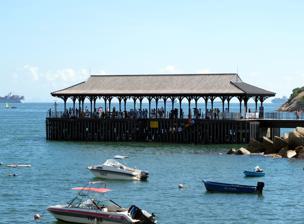
Building: Blake Pier at Stanley
Country: Unknown
Year built: 2007
Pier in Hong Kong Not to be confused with Blake Pier, Central , a demolished pier in Central, Hong Kong. Blake Pier at Stanley Type Pleasure Pier Locale Stanley , Hong Kong . Characteristics History Blake Pier at Stanley Tsui Wah Ferry docked at Blake Pier. Blake Pier at Stanley under construction in 2006 Blake Pier at Stanley ( Chinese: 赤柱卜公碼頭) is a public pier in Stanley , Hong Kong . The name originally referred to Blake Pier, Central , a ferry pier in Central, Hong Kong . The pier was named after Sir Henry Arthur Blake , the twelfth governor of Hong Kong . It was originally located at the site of the Central Reclamation Phase 1 project. The top structure of the pier was later transferred to the open-air oval theatre in Morse Park , in between Wong Tai Sin and Lok Fu , Kowloon . In 2006, the structure was once again transferred next to the Murray House in Stanley, itself dismantled brick by brick and relocated from Central. The pier was recommissioned in Stanley on 31 July 2007. 3D Laser Scanning Technology in digital recording of structures was applied to capture the 3D images of the roof structure. The pier has one kai-to route travelling between Aberdeen and Po Toi Island , via the pier operated by Tsui Wah Ferry . See also Heritage conservation in Hong Kong Queen's Pier References ^ Details of the history of the Blake Pier and its pavilion were given in Wong C.T., Ma K.Y., Leung M.K., and Liu K.M. (2007), "The Blake Pier Pavilion: Just a Memory?" Paper presented at the HKIE/IStructE Joint Structural Division Annual Seminar 2007 Archived 2009-11-27 at the Wayback Machine in Hong Kong, 16 May 2007, and a simplified version was published as Wong C.T., Leung M.K., Liu K.M., and Ma, K.Y. (2007), "The Blake Pier Pavilion: Just a Memory? "Archived copy" (PDF) . {{ cite web }} :  CS1 maint: archived copy as title ( link ) " in The Structural Engineers , Vol. 85(20) , pp. 38-43. ^ The Blake Pier ^ How surveyors use 3D Laser Scanning Technology in digital recording of structures Archived September 29, 2011, at the Wayback Machine , The Hong Kong Institute of Surveyors (issued on 17 January 2007) ^ Between Aberdeen & Po Toi Island (via Stanley Blake Pier) Archived February 7, 2009, at the Wayback Machine ^ Stanley Wikimedia Commons has media related to Blake Pier at Stanley . v t e Piers in Hong Kong Blake Pier at Stanley Central Piers Cheung Chau Ferry Pier Cheung Chau Public Pier Discovery Bay Ferry Pier Disneyland Resort Pier Fenwick Pier Hong Kong China Ferry Terminal Hong Kong–Macau Ferry Terminal Hung Hom Ferry Pier Kai Tak Cruise Terminal Kowloon City Ferry Pier Kowloon Public Pier Kwun Tong Ferry Pier Luk Keng Pier Ma Liu Shui Pier Marina Garden Ferry Pier North Point Ferry Pier Ocean Terminal, Hong Kong Outlying Islands Ferry Pier Park Island Ferry Pier Peng Chau Ferry Pier Peng Chau Public Pier Sai Wan Ho Ferry Pier Sha Tau Kok Public Pier Silvermine Bay Ferry Pier Skypier Sok Kwu Wan Pier No. 2 Sok Kwu Wan Public Pier Star Ferry Pier, Central Tong Shui Road Public Pier Tsim Sha Tsui Ferry Pier Tsing Yi Pier Tsuen Wan Pier Tuen Mun Ferry Pier Tung Chung Development Pier Tung Ping Chau Public Pier Wan Chai Pier Wong Shek Pier Yung Shue Wan Ferry Pier v t e Heritage conservation in Hong Kong Government Antiquities and Monuments Office Antiquities Advisory Board Antiquities and Monuments Ordinance Urban Renewal Authority Lists Declared monuments Grade I buildings Grade II buildings Grade III buildings Oldest buildings Museums Heritage Discovery Centre Heritage Museum Museum of History Government Records Service Heritage trails Central and Western Dr Sun Yat-sen Historical Trail Lung Yeuk Tau Pinewood Battery Ping Shan Tai Tam Waterworks Wan Chai Schemes Revitalising Historic Buildings Through Partnership Scheme Old industrial buildings revitalization Notable cases Demolished Kowloon Station (1978) Hong Kong Club Building (1980) Edinburgh Place Ferry Pier (2006) Queen's Pier (2007) Lee Tung Street (2007) Ho Tung Gardens (2013) Tung Tak Pawn Shop (2015) Union Church (2017) Preserved Ohel Leah Synagogue (1987) Morrison Building (2003) Jessville (2007) King Yin Lei (2007) Wing Lee Street (2011) State Theatre (2017) Ex-Sham Shui Po Service Reservoir (2020) Relocated Murray House (2002) Blake Pier (2007) Pending Nam Koo Terrace Nga Tsin Wai Tsuen Stone House (Diamond Hill) Wan Chai Police Station Adaptive reuse Completed Blue House Bridges Street Market Central Market Chai Wan Factory Estate Dairy Farm cowsheds Dairy Farm Depot District Office North Former Explosives Magazine Fanling Magistracy Former French Mission Building Island House Kowloon British School Kowloon Fire Station Lai Chi Kok Hospital Lui Seng Chun Ma Tau Kok Animal Quarantine Depot Marine Police Headquarters Mei Ho House North Kowloon Magistracy Old House, Hoi Pa Village PMQ Former RAF Kai Tak station buildings Former Royal Hong Kong Yacht Club Shek Kip Mei Factory Estate Sheung Shui Police Station Stanley Police Station Tai Kwun ( Central Police Station , Central Magistracy , Victoria Prison ) Tai O Police Station Tai Po Police Station Tsan Yuk Maternity Hospital Blocks of Victoria Barracks Wan Chai Post Office Western Market Blocks of Whitfield Barracks Yau Ma Tei Theatre Pending British Military Hospital Engineer's Office of the Former Pumping Station Fong Yuen Study Hall Haw Par Mansion Homi Villa King Yin Lei Luen Wo Market No. 27 Lugard Road Tai Tam Tuk Raw Water Pumping Station Staff Quarters Compound Old House, Wong Uk Village Facadism Old Mental Hospital Wan Chai Market 22°13′2.4″N 114°12′36.33″E / 22.217333°N 114.2100917°E / 22.217333; 114.2100917